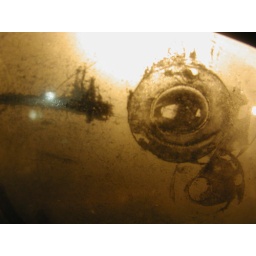
Abstract in fogged car window